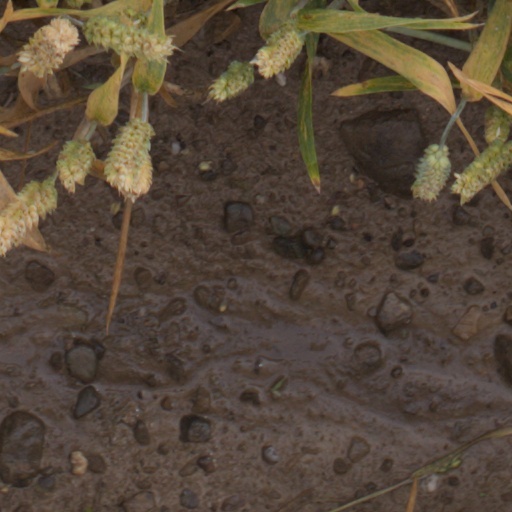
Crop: wheat